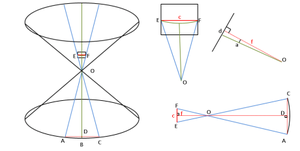
Représentation de la ligne d'horizon s'affichant au centre d'un capteur photographique
La courbure terrestre — nommée aussi dépression — définit l'horizon visuel apporté par la rotondité ou sphéricité de la Terre. Elle limite la vision lointaine par exemple sur la mer. Plus l'altitude du point d'observation, ou d'émission dans le cas des émetteurs de télévision ou FM, est élevé, plus la distance de vision est importante. On parle aussi de ligne d'horizon visuelle ou hertzienne.